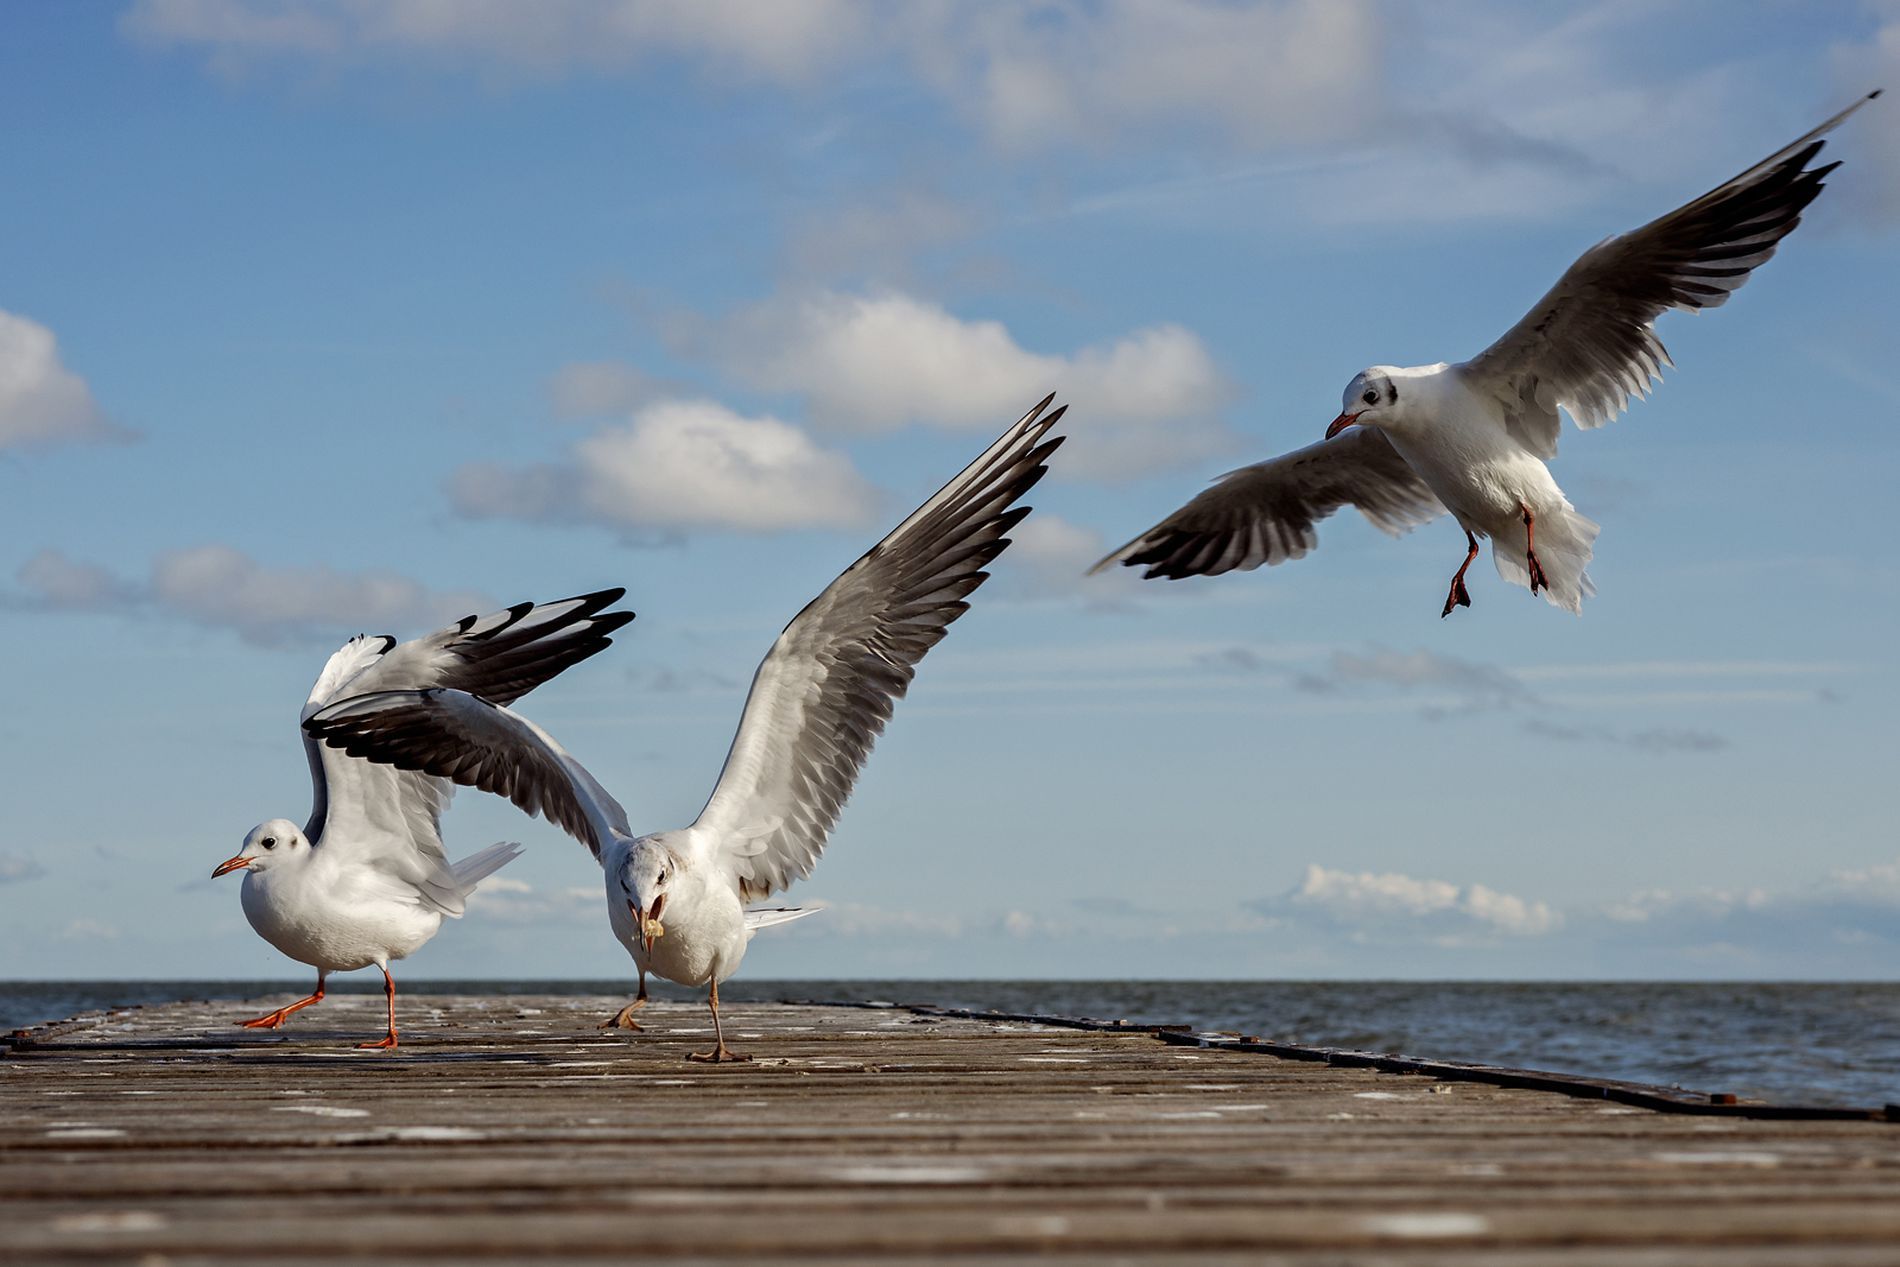
Seagulls landing
This image showcases three white and gray seagulls with orange beaks, a semi cloudy sky, and a bridge over the sea.
This is a wide-angle photo of flying seagulls over blue sea and a wooden bridge, with a semi-cloudy sky in the background. The color palette of this photo includes reddish-orange, off-white, and gray from the seagulls; blue from the sea; and brown from the bridge, creating a free and natural atmosphere.
Labels: Water, Waterfront, Animal, Bird, Seagull, Waterfowl, Flying, Pier, Beak, Boardwalk, Bridge, Port, Wood, Outdoors, Nature, Sea, Sky, Kite Bird